History of Ajax, Ontario

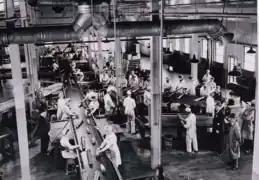
Workers assemble anti-aircraft shells at the DIL plant

Shortly after Canada entered the World War II in 1939, the Government of Canada built a shell-filling and assembly plant on expropriated farmland in what is now southern part of Ajax. The 2,846 acre site was bounded by Duffins Creek in the west, Pickering Beach Road in the east, a line running just north of and parallel to Highway 401 in the north, and Lake Ontario in the south.